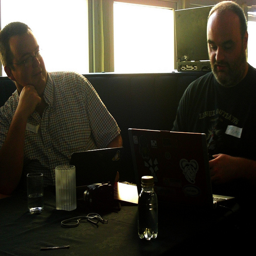
Two men at a table with their laptops.
an image of two men working on their laptops
Two men are at a table with their computers.
Two men sitting at a booth with their computers.
Two men type on laptops in a booth.